Inmos

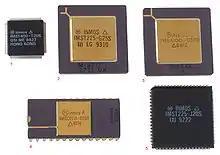
Various Inmos ICs

Inmos' first products were static RAM devices, followed by dynamic RAMs and EEPROMs. Despite early production difficulties, Inmos eventually captured around 60% of the world SRAM market. However, Barron's long-term aim was to produce an innovative microprocessor architecture intended for parallel processing, the "transputer". David May and Robert Milne were recruited to design this processor, which went into production in 1985 in the form of the T212 and T414 chips.